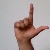
The image shows a hand gesture representing the letter 'L' in Indian Sign Language.